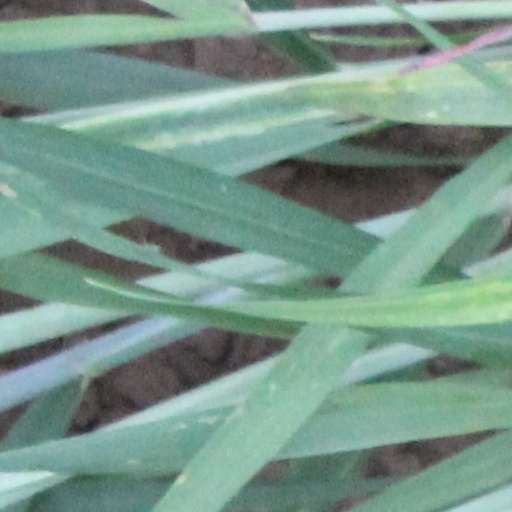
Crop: wheat